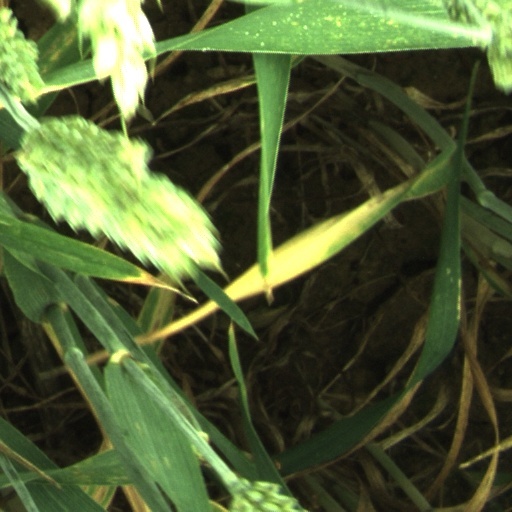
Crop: wheat